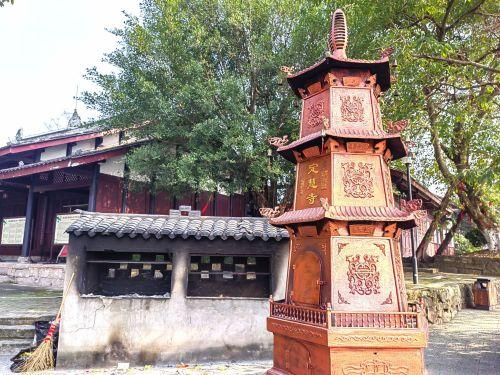
地标名称：定慧寺
所在城市：重庆市·长寿区